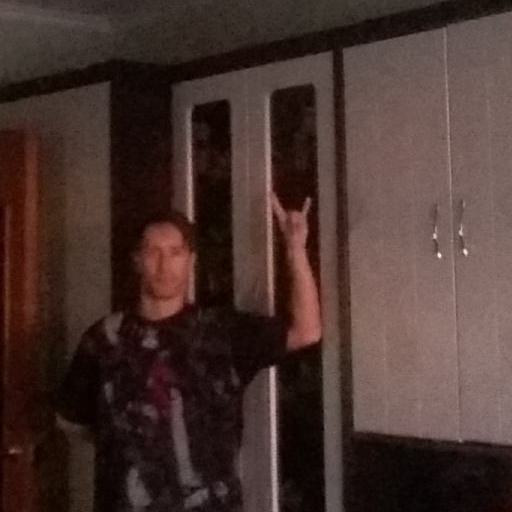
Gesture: rock